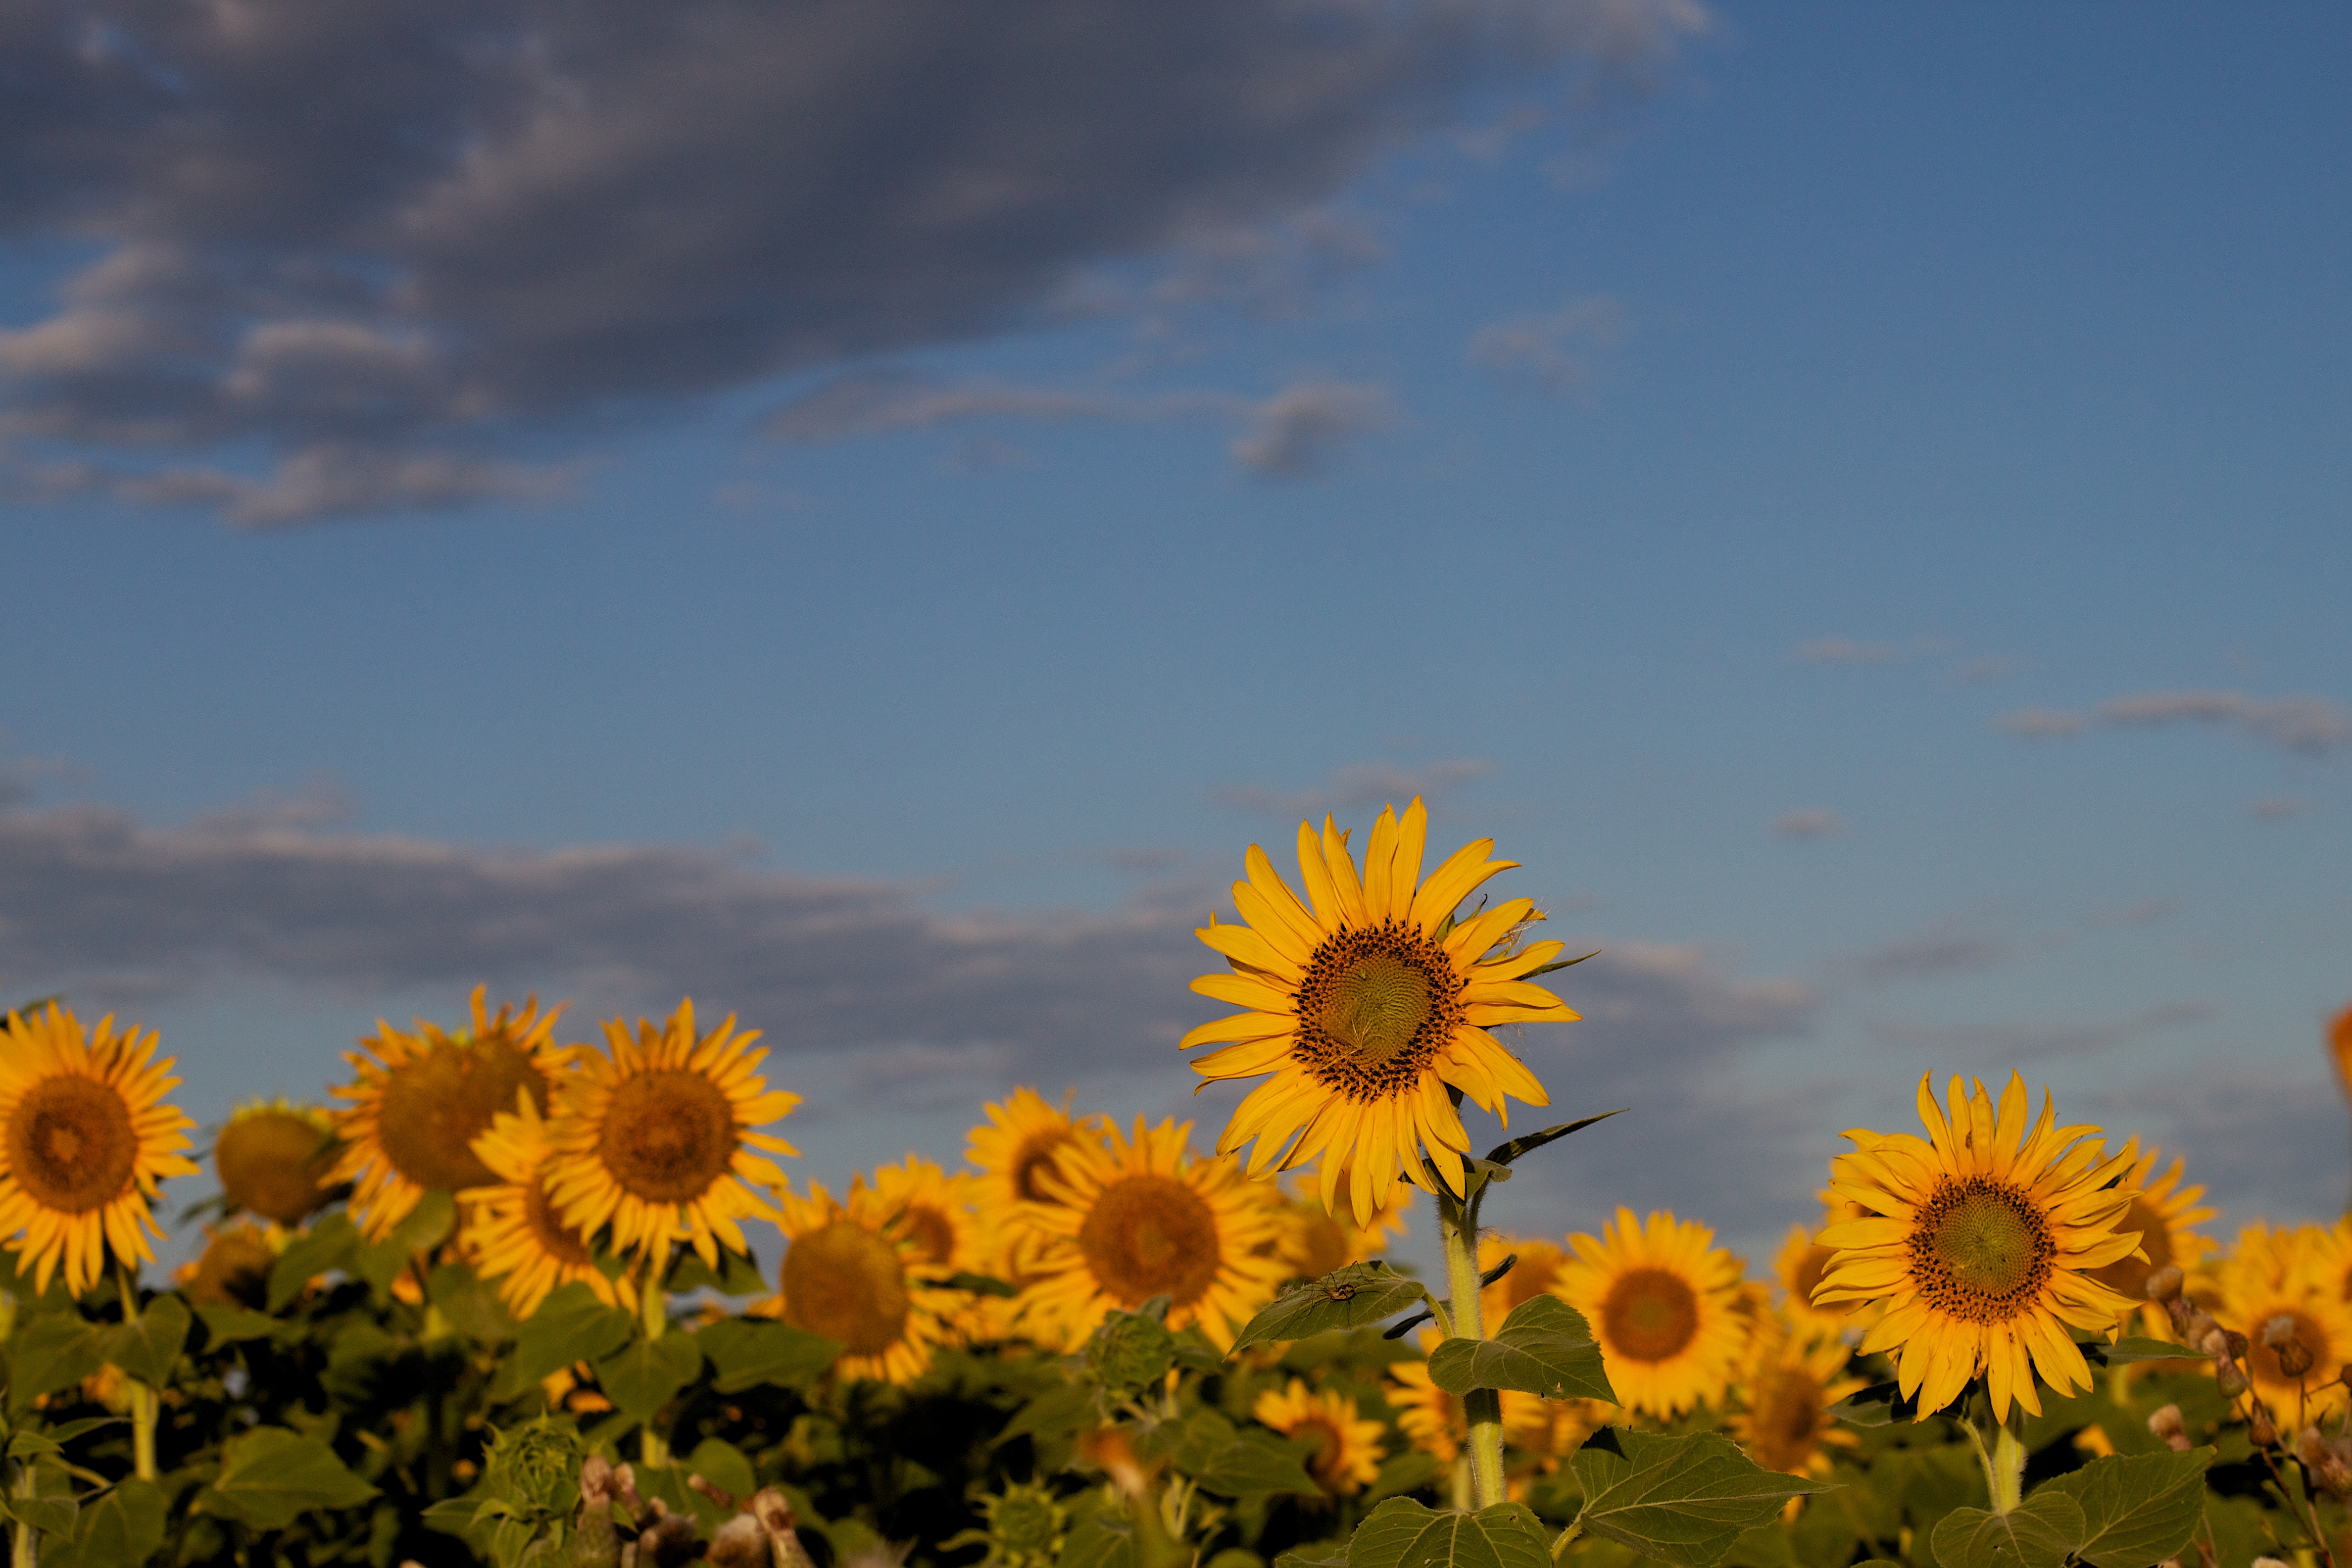
plant, sky, sunset, field, meadow, prairie, sunlight, flower, autumn, yellow, sunflower, grassland, odyssey, 2011365, hurleylounge, flowering plant, daisy family, land plant